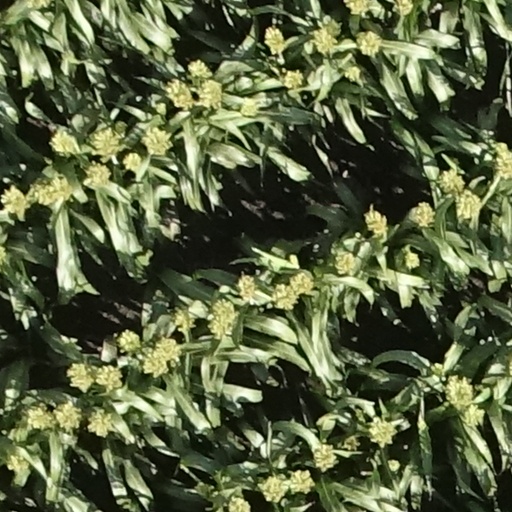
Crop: sorghum